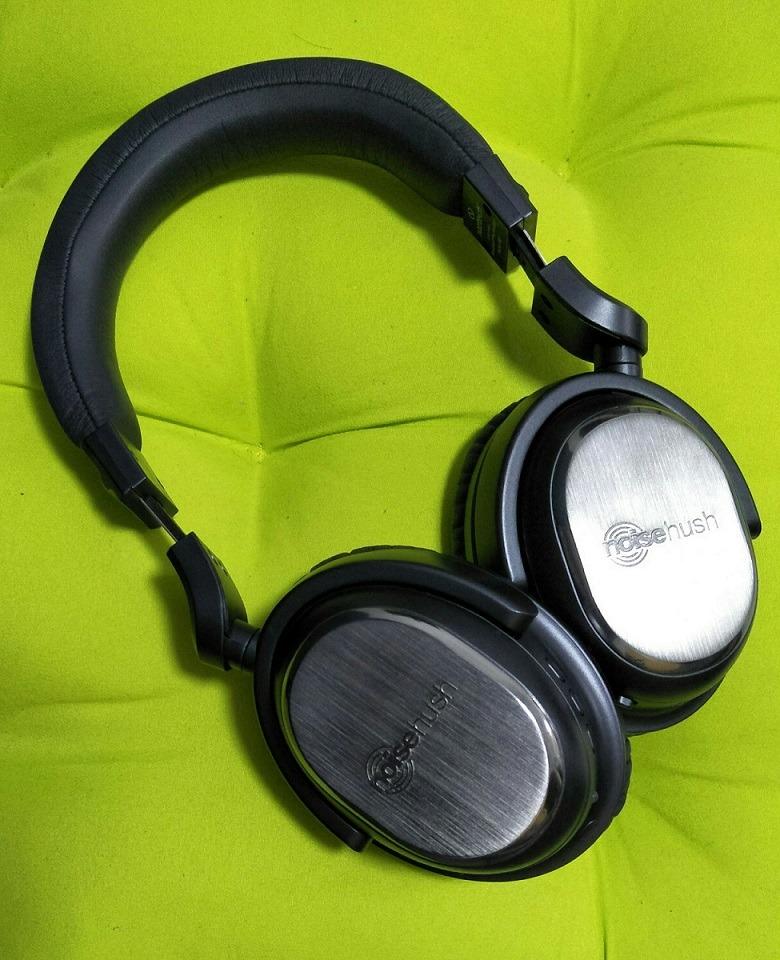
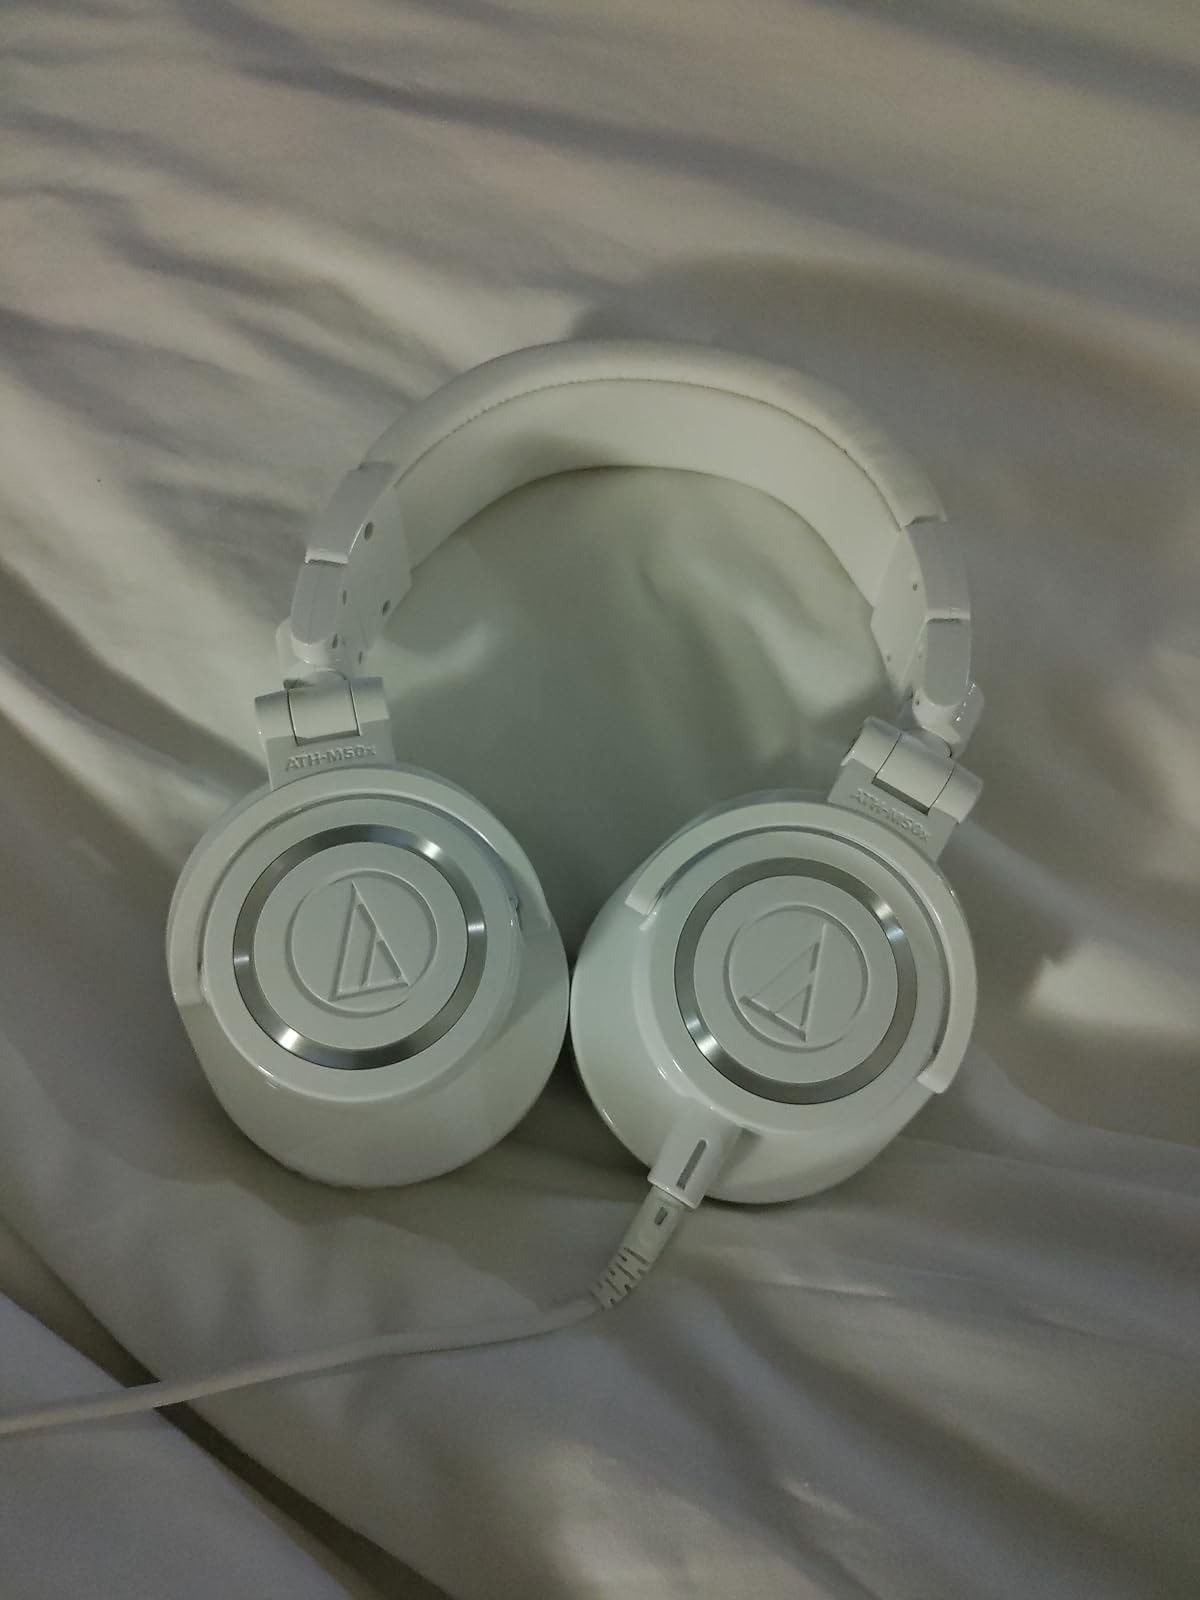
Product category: headphones
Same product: no